Winifred Sackville Stoner

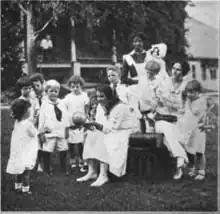
Winifred Sackville Stoner and her pupils (1916)

Winifred Sackville Stoner (1883-1931) was an educator, the founder of three schools of "Natural Education". She was the mother of Winifred Sackville Stoner Jr. (1902-1983), a child prodigy.